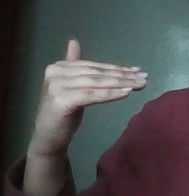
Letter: khaa